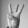
ASL letter: W